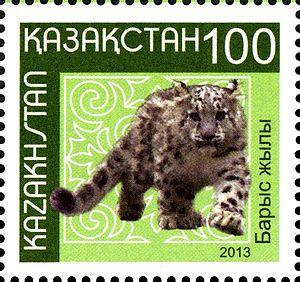
La Panthère des neiges, aussi appelée Léopard des neiges, Once ou Irbis, est une espèce de félins de la sous-famille des Pantherinae. Historiquement classée dans le genre monotypique Uncia, elle fait à présent partie du genre Panthera. C'est un félin de taille moyenne avec des pattes courtes, des pieds larges et une longue queue qui représente quasiment la moitié de la longueur totale. La face, large et ronde, possède des oreilles courtes et arrondies. La robe est de couleur gris pâle à gris jaune constellée de taches pleines et de rosettes.